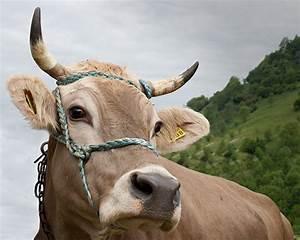
cow